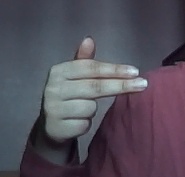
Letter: ghain